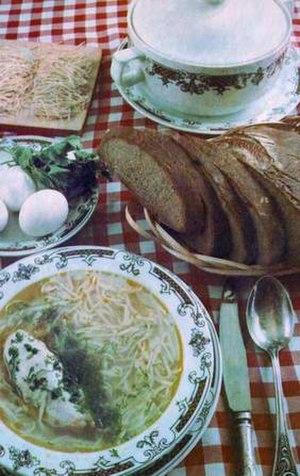
Cet article décrit la cuisine des Tatars de la Volga, vivant au Tatarstan et aux alentours. Pour les Tatars de Crimée voir Cuisine des Tatars de Crimée.